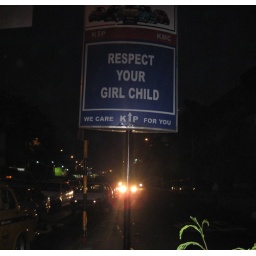
Sign near my bus stop in response to the abortions of known female children